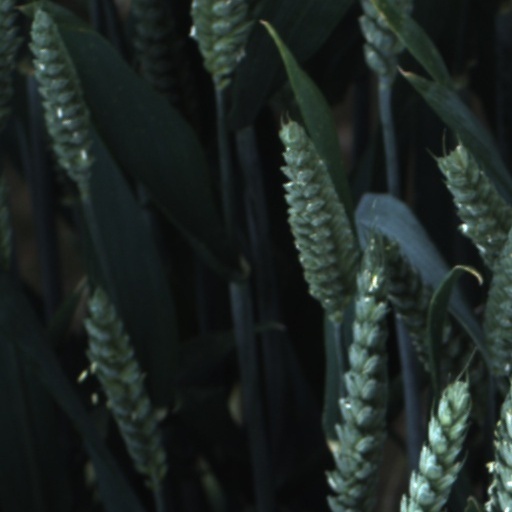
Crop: wheat